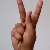
The image shows a hand gesture representing the letter 'K' in Indian Sign Language.